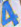
Number: 4